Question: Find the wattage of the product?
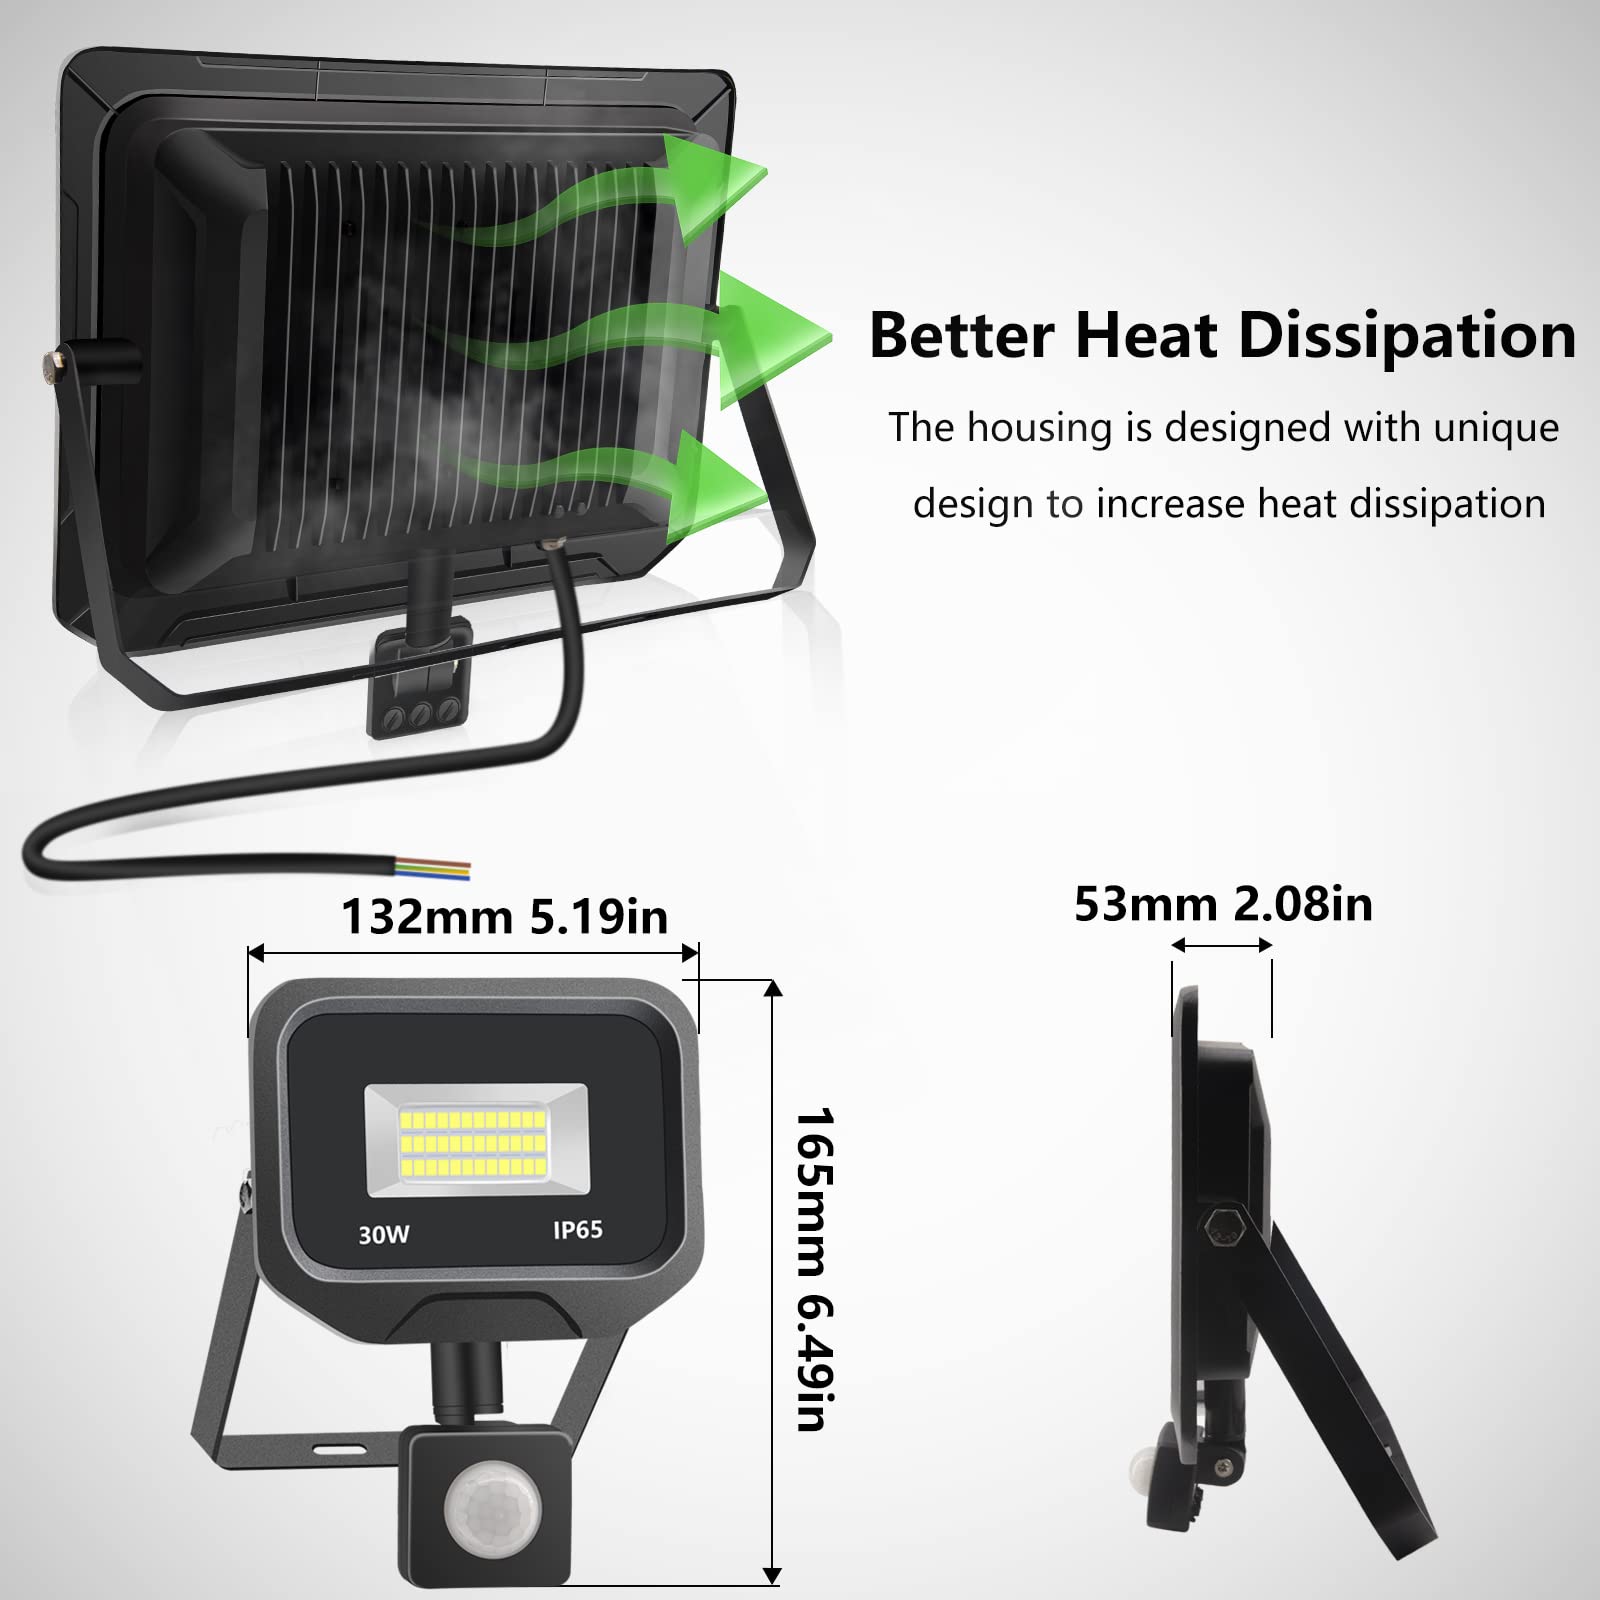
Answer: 30.0 watt